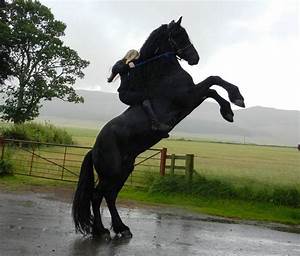
Label: cavallo